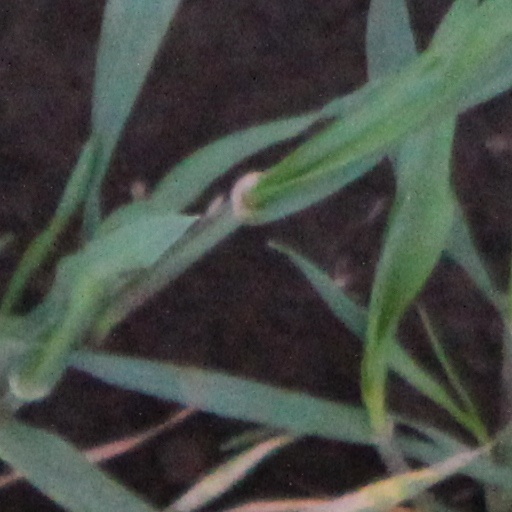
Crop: wheat